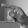
ASL letter: P